Ejecta

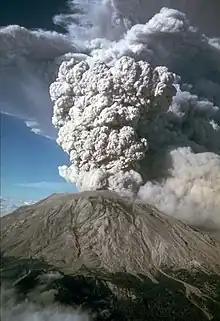
Mt. St Helens eruption plume on 22 July 1980, showing ejecta in the form of pyroclastic material (ash)

Ejecta are particles ejected from an area. In volcanology, in particular, the term refers to particles including pyroclastic materials (tephra) that came out of a volcanic explosion and magma eruption volcanic vent, or crater, has traveled through the air or water, and fell back to the ground surface or ocean floor.